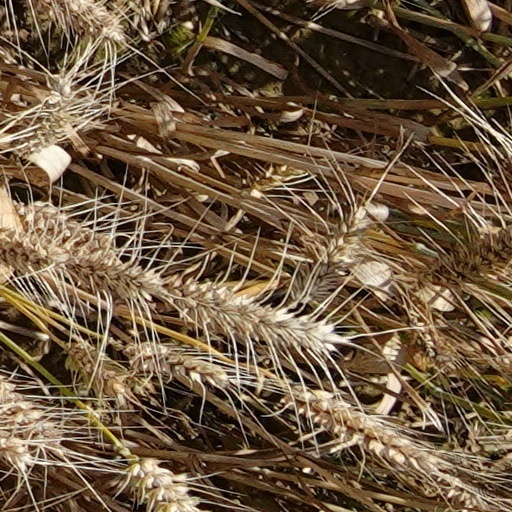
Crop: wheat